Robert Muldoon

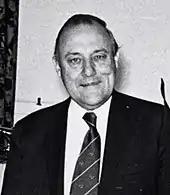
Muldoon in 1981

As prime minister, Muldoon had the sole right to advise Elizabeth II, Queen of New Zealand, on whom to appoint as governor-general. With the term of Sir Denis Blundell as Governor-General coming to an end in 1977, a new appointee was needed. Muldoon sent a message to the Queen on 15 December 1976 putting forward former prime minister Sir Keith Holyoake as his appointee, which the Queen approved. The announcement was made by the Queen at the end of her tour of New Zealand on 7 March 1977, from the Royal Yacht "Britannia" in Lyttelton Harbour.